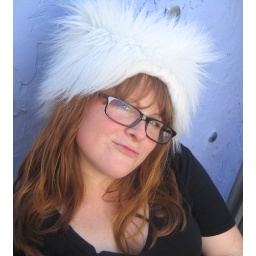
zoe in the furry hat